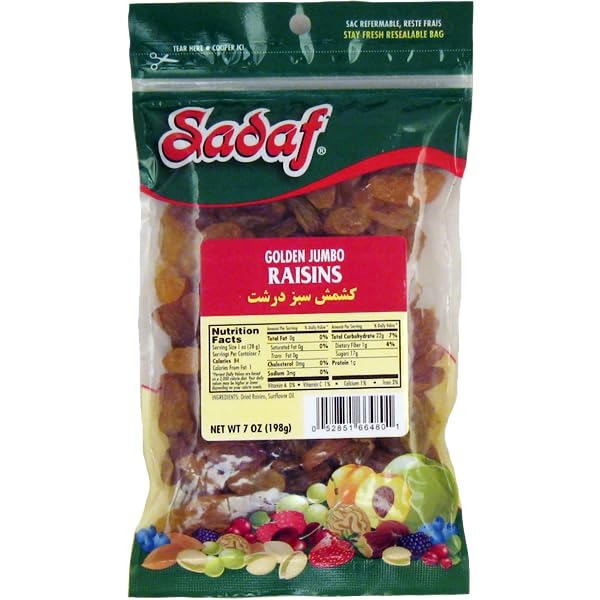
Item Name: Sadaf Golden Jumbo Raisins - Golden Sultanas for Cooking and Food Flavoring - Middle Eastern Cuisine - Nutritious Snack - 7 Oz Resealable Bag
Bullet Point 1: VERSATILE USAGE: Elevate your culinary creations with a gourmet touch of golden raisins. From cookies and bread to trail mixes and salads, these golden jumbo raisins are a versatile ingredient that enhances the flavor and texture of various dishes.
Bullet Point 2: PLUMP AND SWEET: Indulge in the plump and sweet taste of Sadaf Raisins Golden Jumbo, adding a burst of natural sweetness to your cooking. To use, simply soak Sadaf Jumbo Raisins in warm water for a few minutes to plump them up, then drain and add to your favorite recipes.
Bullet Point 3: HIGH QUALITY: Made from premium golden jumbo raisins, Sadaf ensures the highest quality standards, delivering a delicious and satisfying product for your culinary delights. Sourced from the finest grapes and sun-dried to perfection, resulting in a plump and juicy texture with a rich and sweet flavor.
Bullet Point 4: NUTRITIOUS SNACK: Enjoy these raisins on their own as a nutritious and satisfying snack, packed with vitamins, minerals, and fiber for a healthy pick-me-up.
Bullet Point 5: CONVENIENT SIZE: The 7 oz packaging provides you with a convenient amount of Sadaf Raisins Golden Jumbo, perfect for enjoying as a snack or incorporating into recipes. Enjoy the same freshness and flavor even after several openings, its compact design allows for easy storage in the pantry.
Product Description: These Golden Jumbo raisins are sourced from the finest grapes and sun-dried to perfection, resulting in a plump and juicy texture with a rich and sweet flavor. Perfect for adding depth and complexity to your favorite dishes, such as stews, pilafs, and desserts. To use, simply soak Sadaf Raisins in warm water for a few minutes to plump them up, then drain and add to your recipe. They also make a delicious and nutritious snack on their own, providing a natural energy boost throughout the day.
Value: 7.0
Unit: Ounce

Price: 8.99